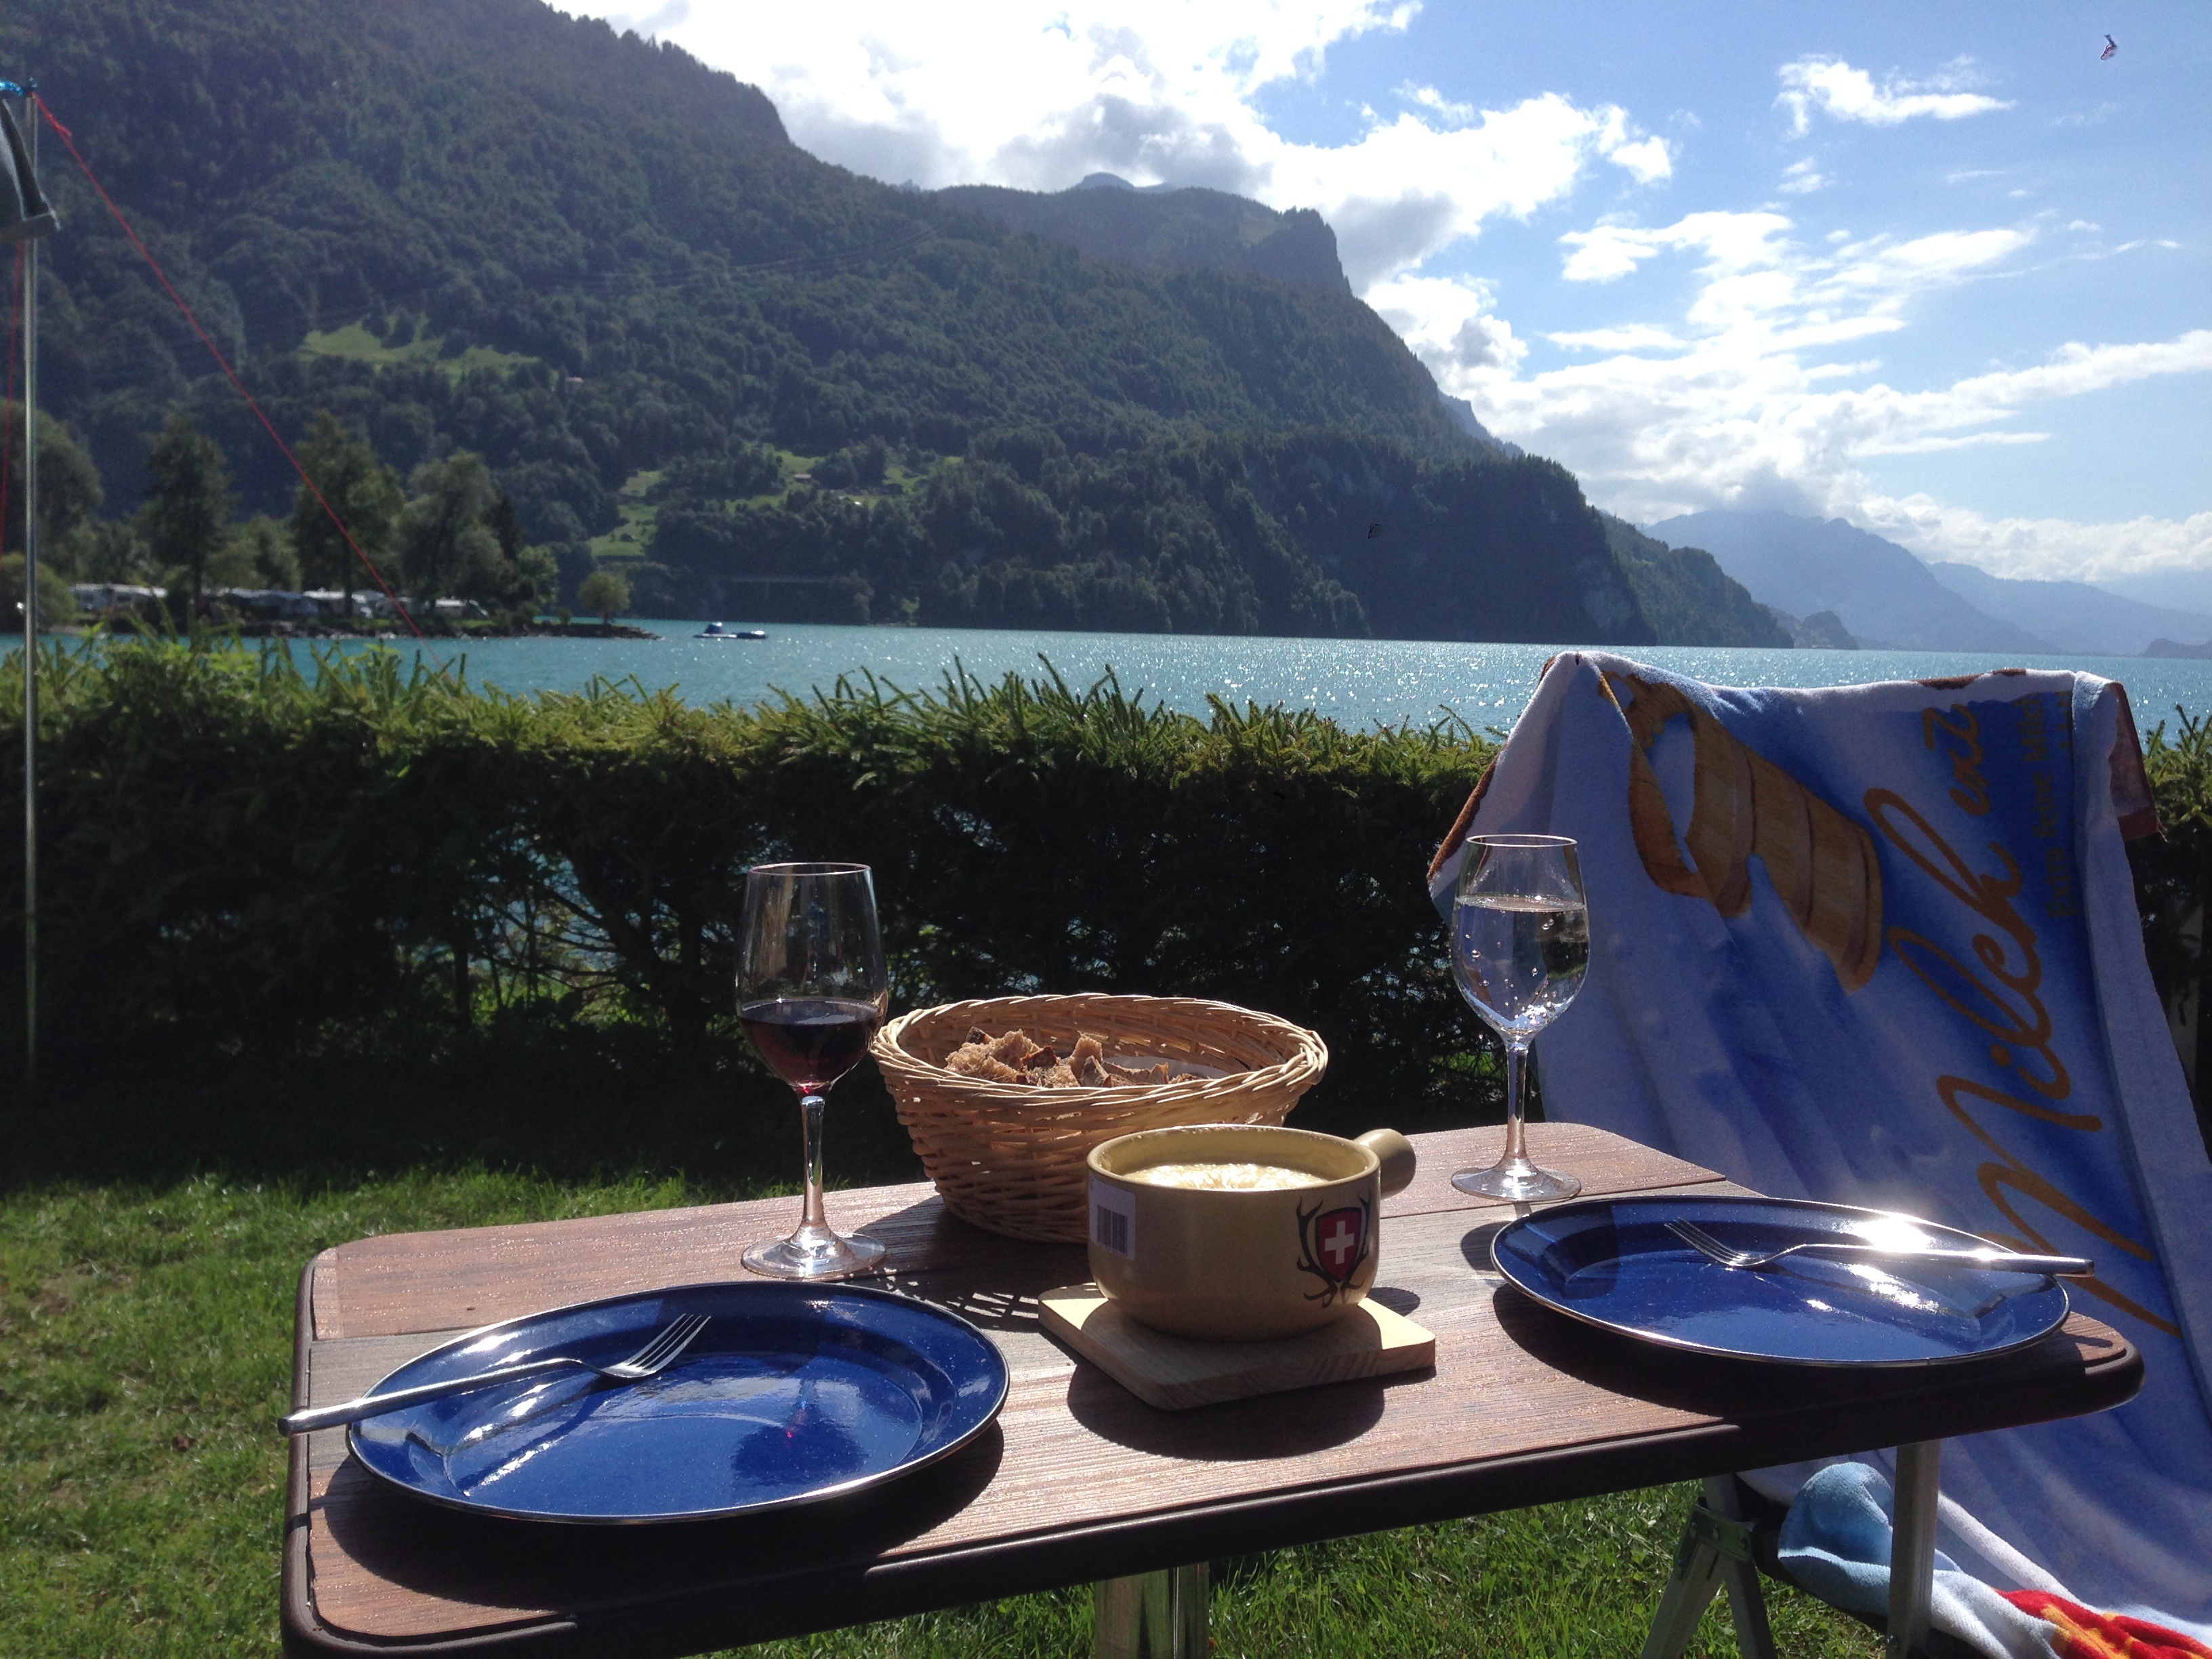
water, wine, lake, summer, vacation, swimming pool, camping, holidays, mountains, switzerland, fondue